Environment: real
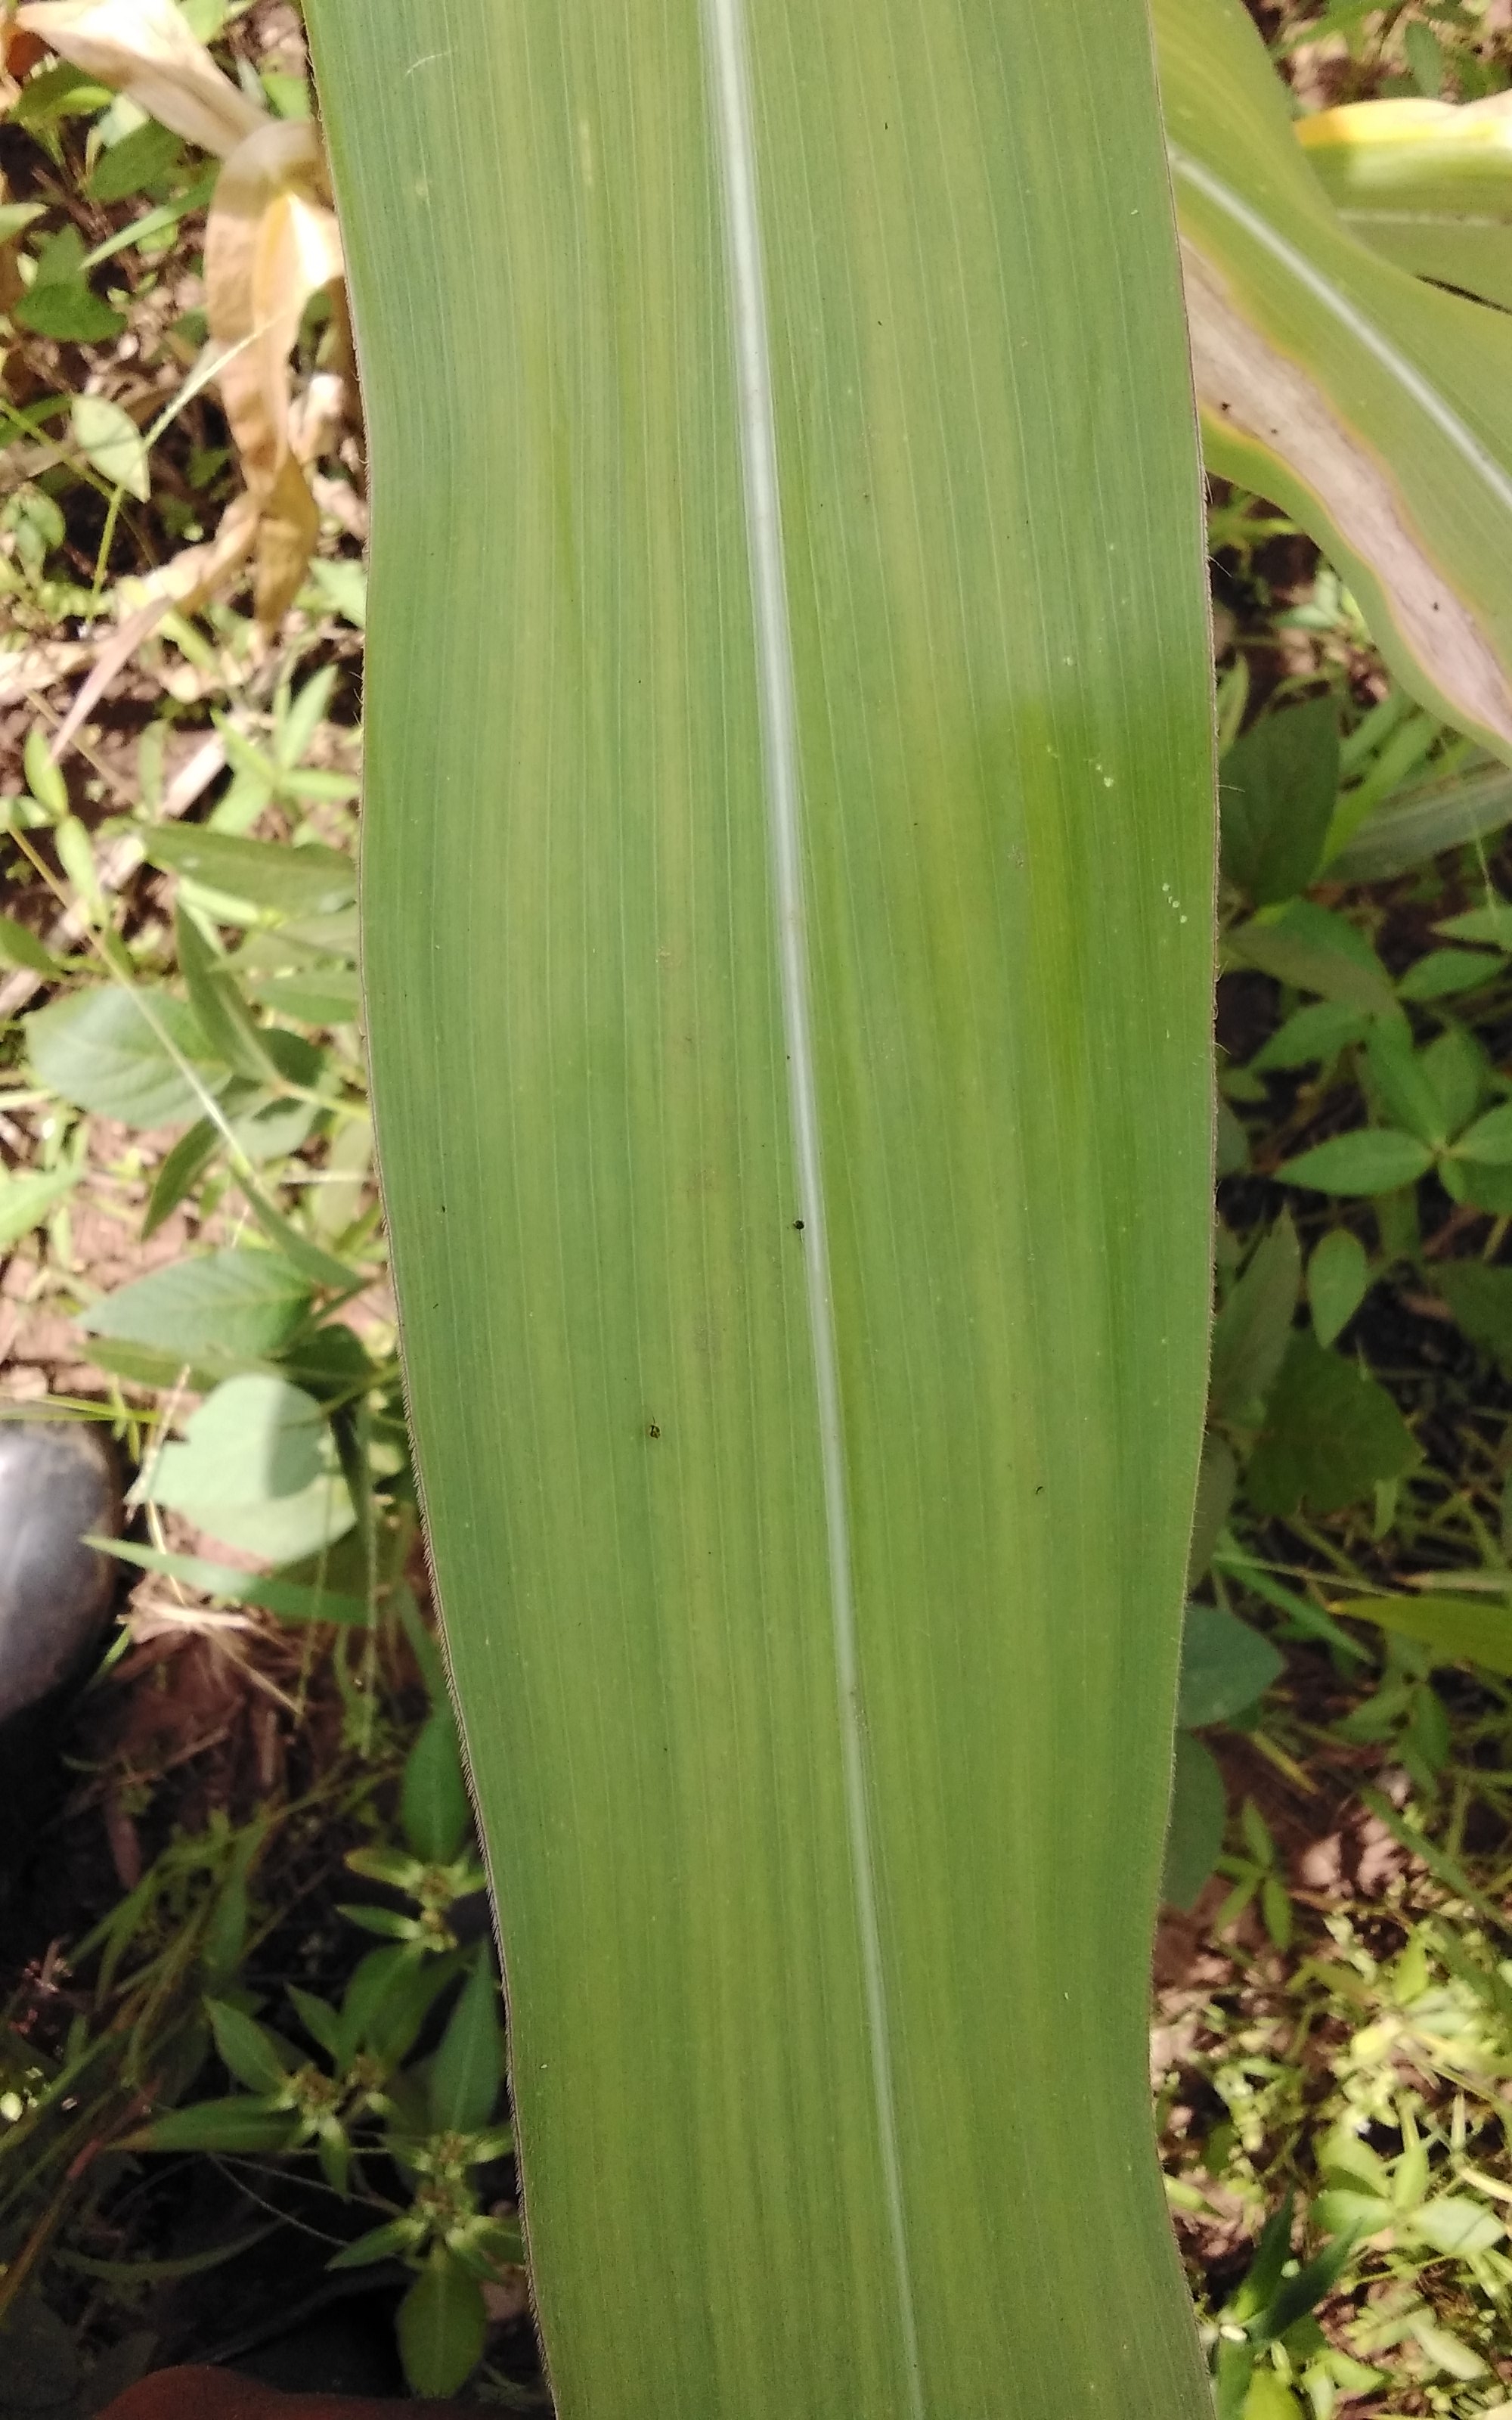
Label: healthy